Adam Mickiewicz

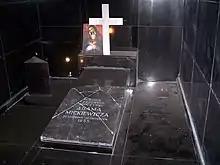
Mickiewicz's temporary grave under his Istanbul apartment, now an Adam Mickiewicz Museum

In 1838 Mickiewicz became professor of Latin literature at the Lausanne Academy, in Switzerland. His lectures were well received, and in 1840 he was appointed to the newly established chair of Slavic languages and literatures at the Collège de France. Leaving Lausanne, he was made an honorary Lausanne Academy professor.